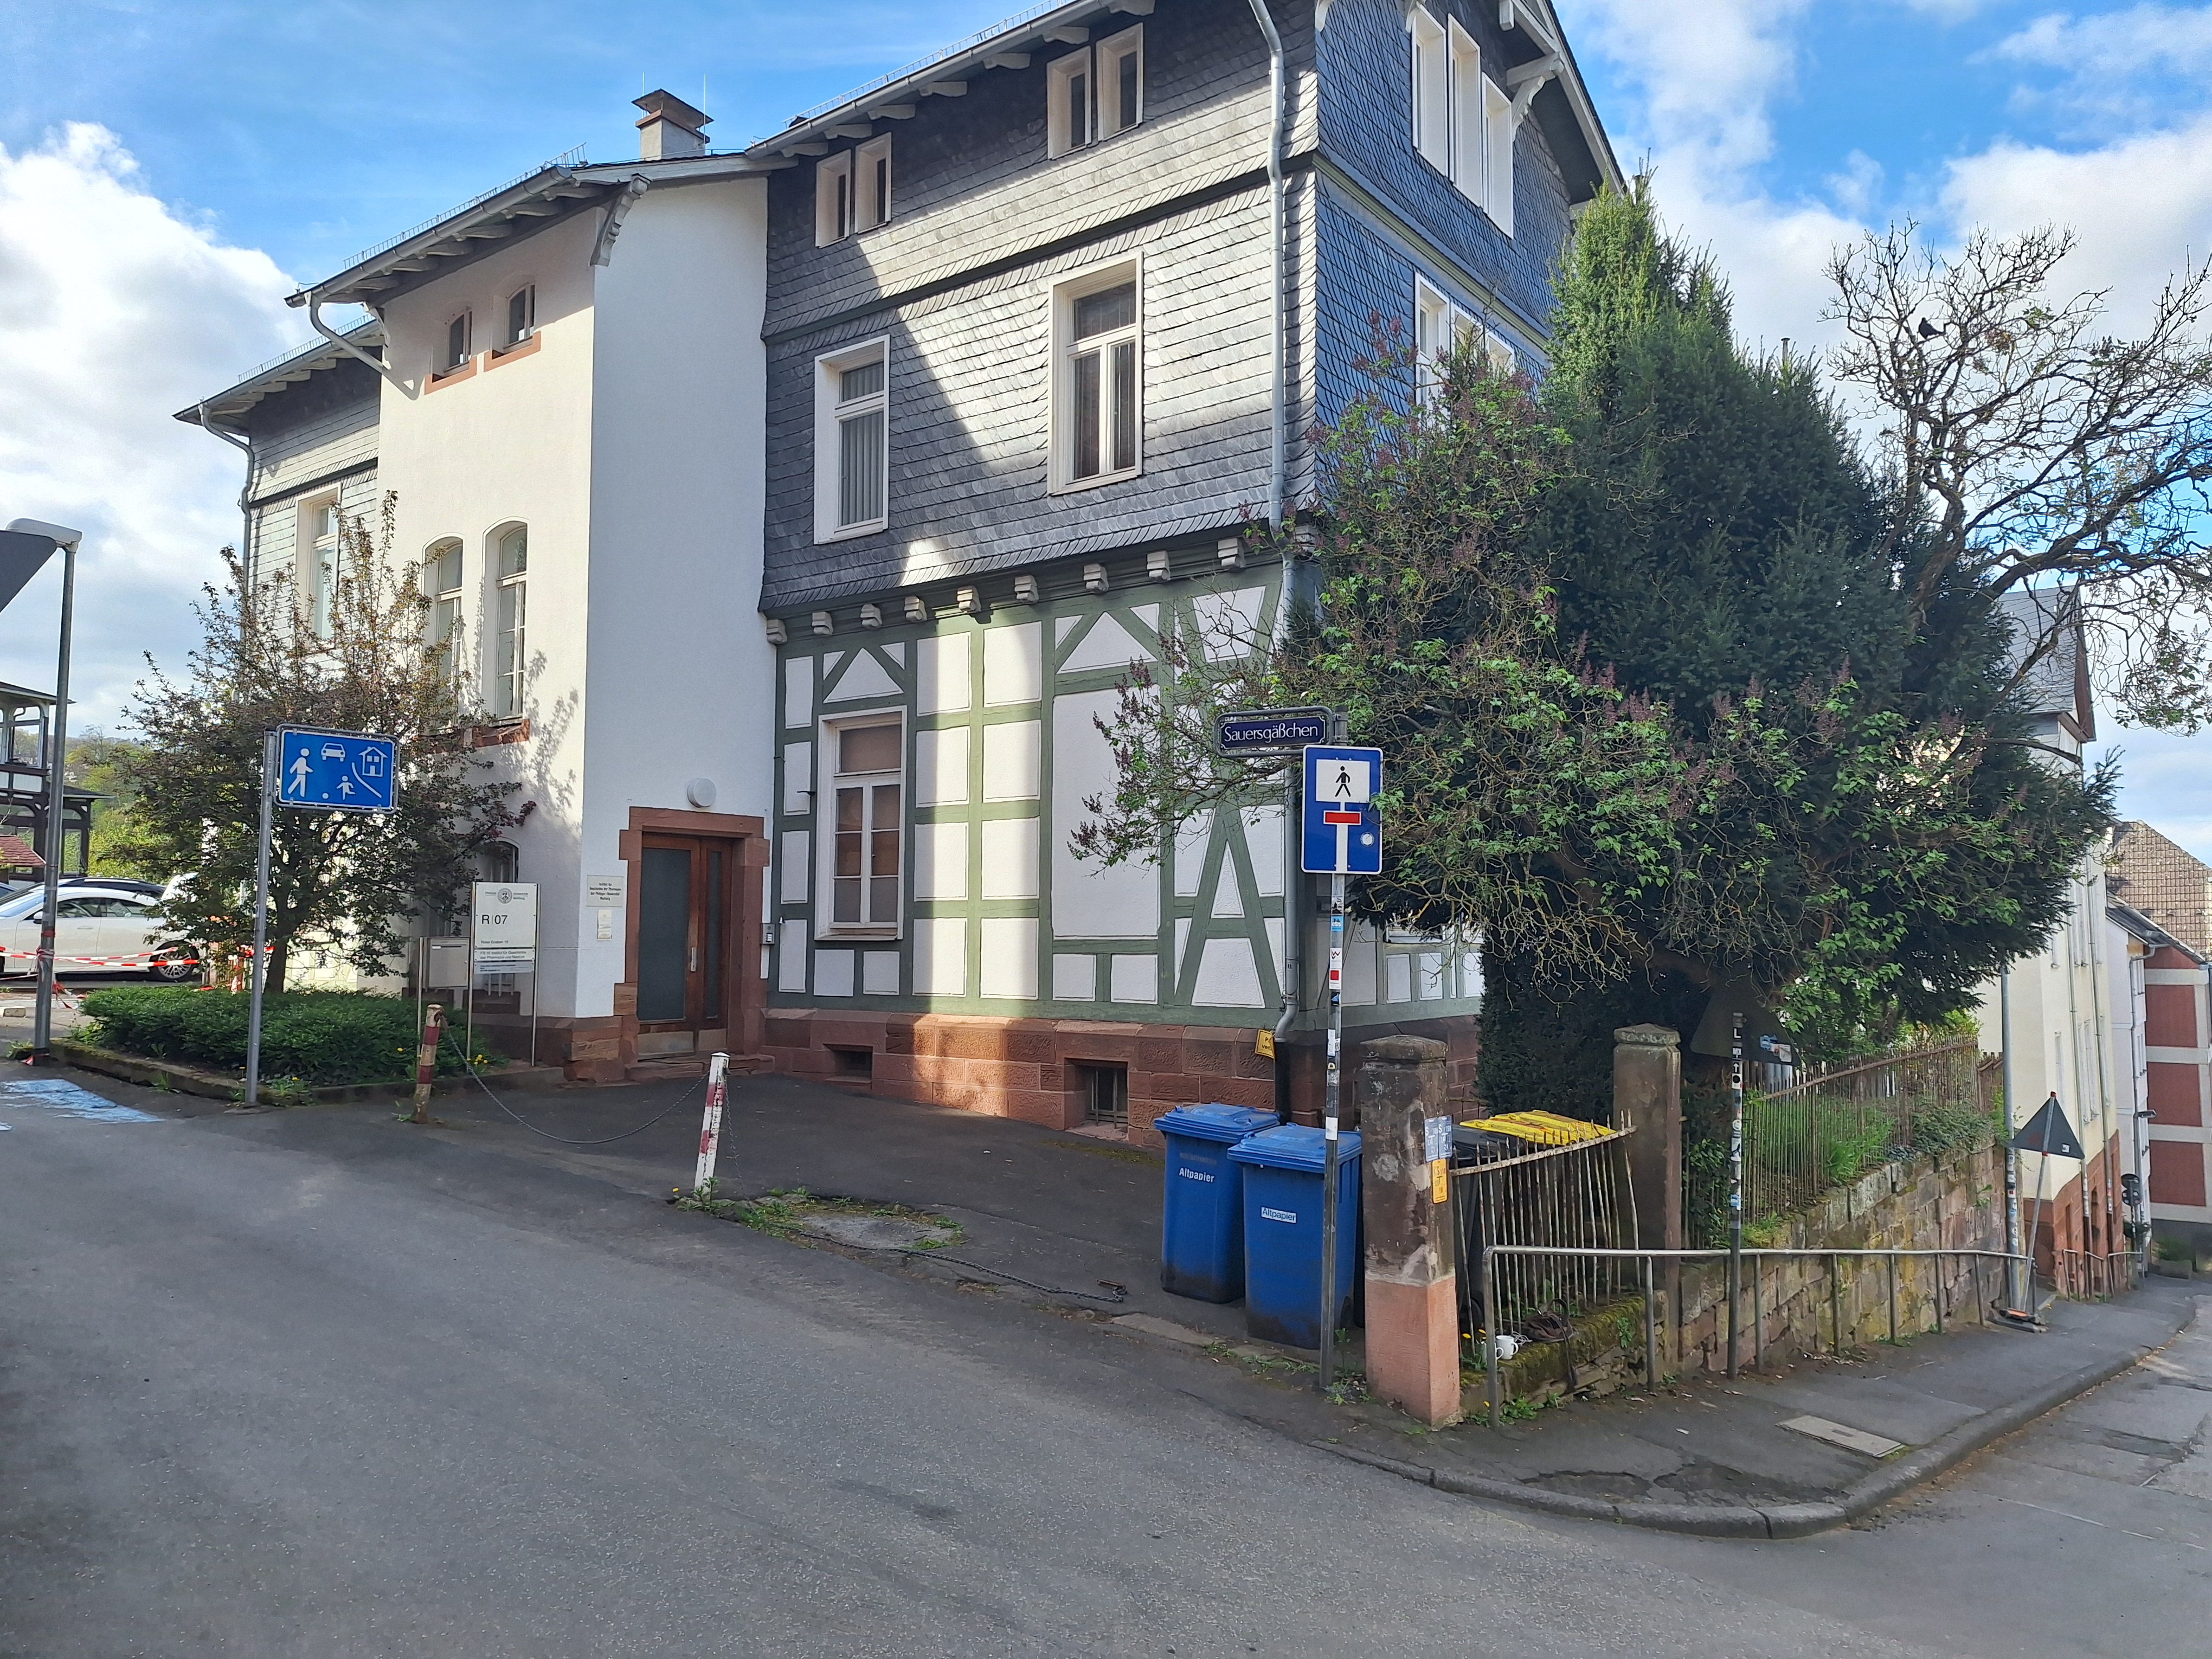
Building: Roter-Graben-10